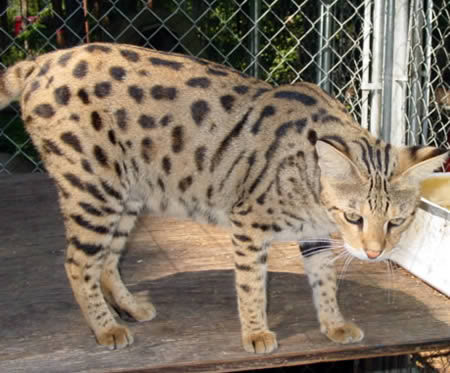
Breed: egyptian mau